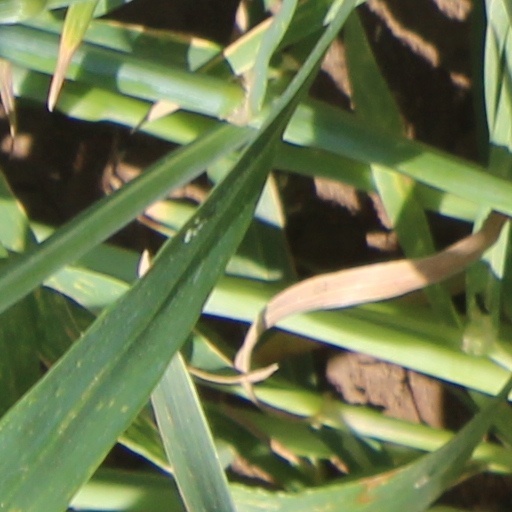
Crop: wheat